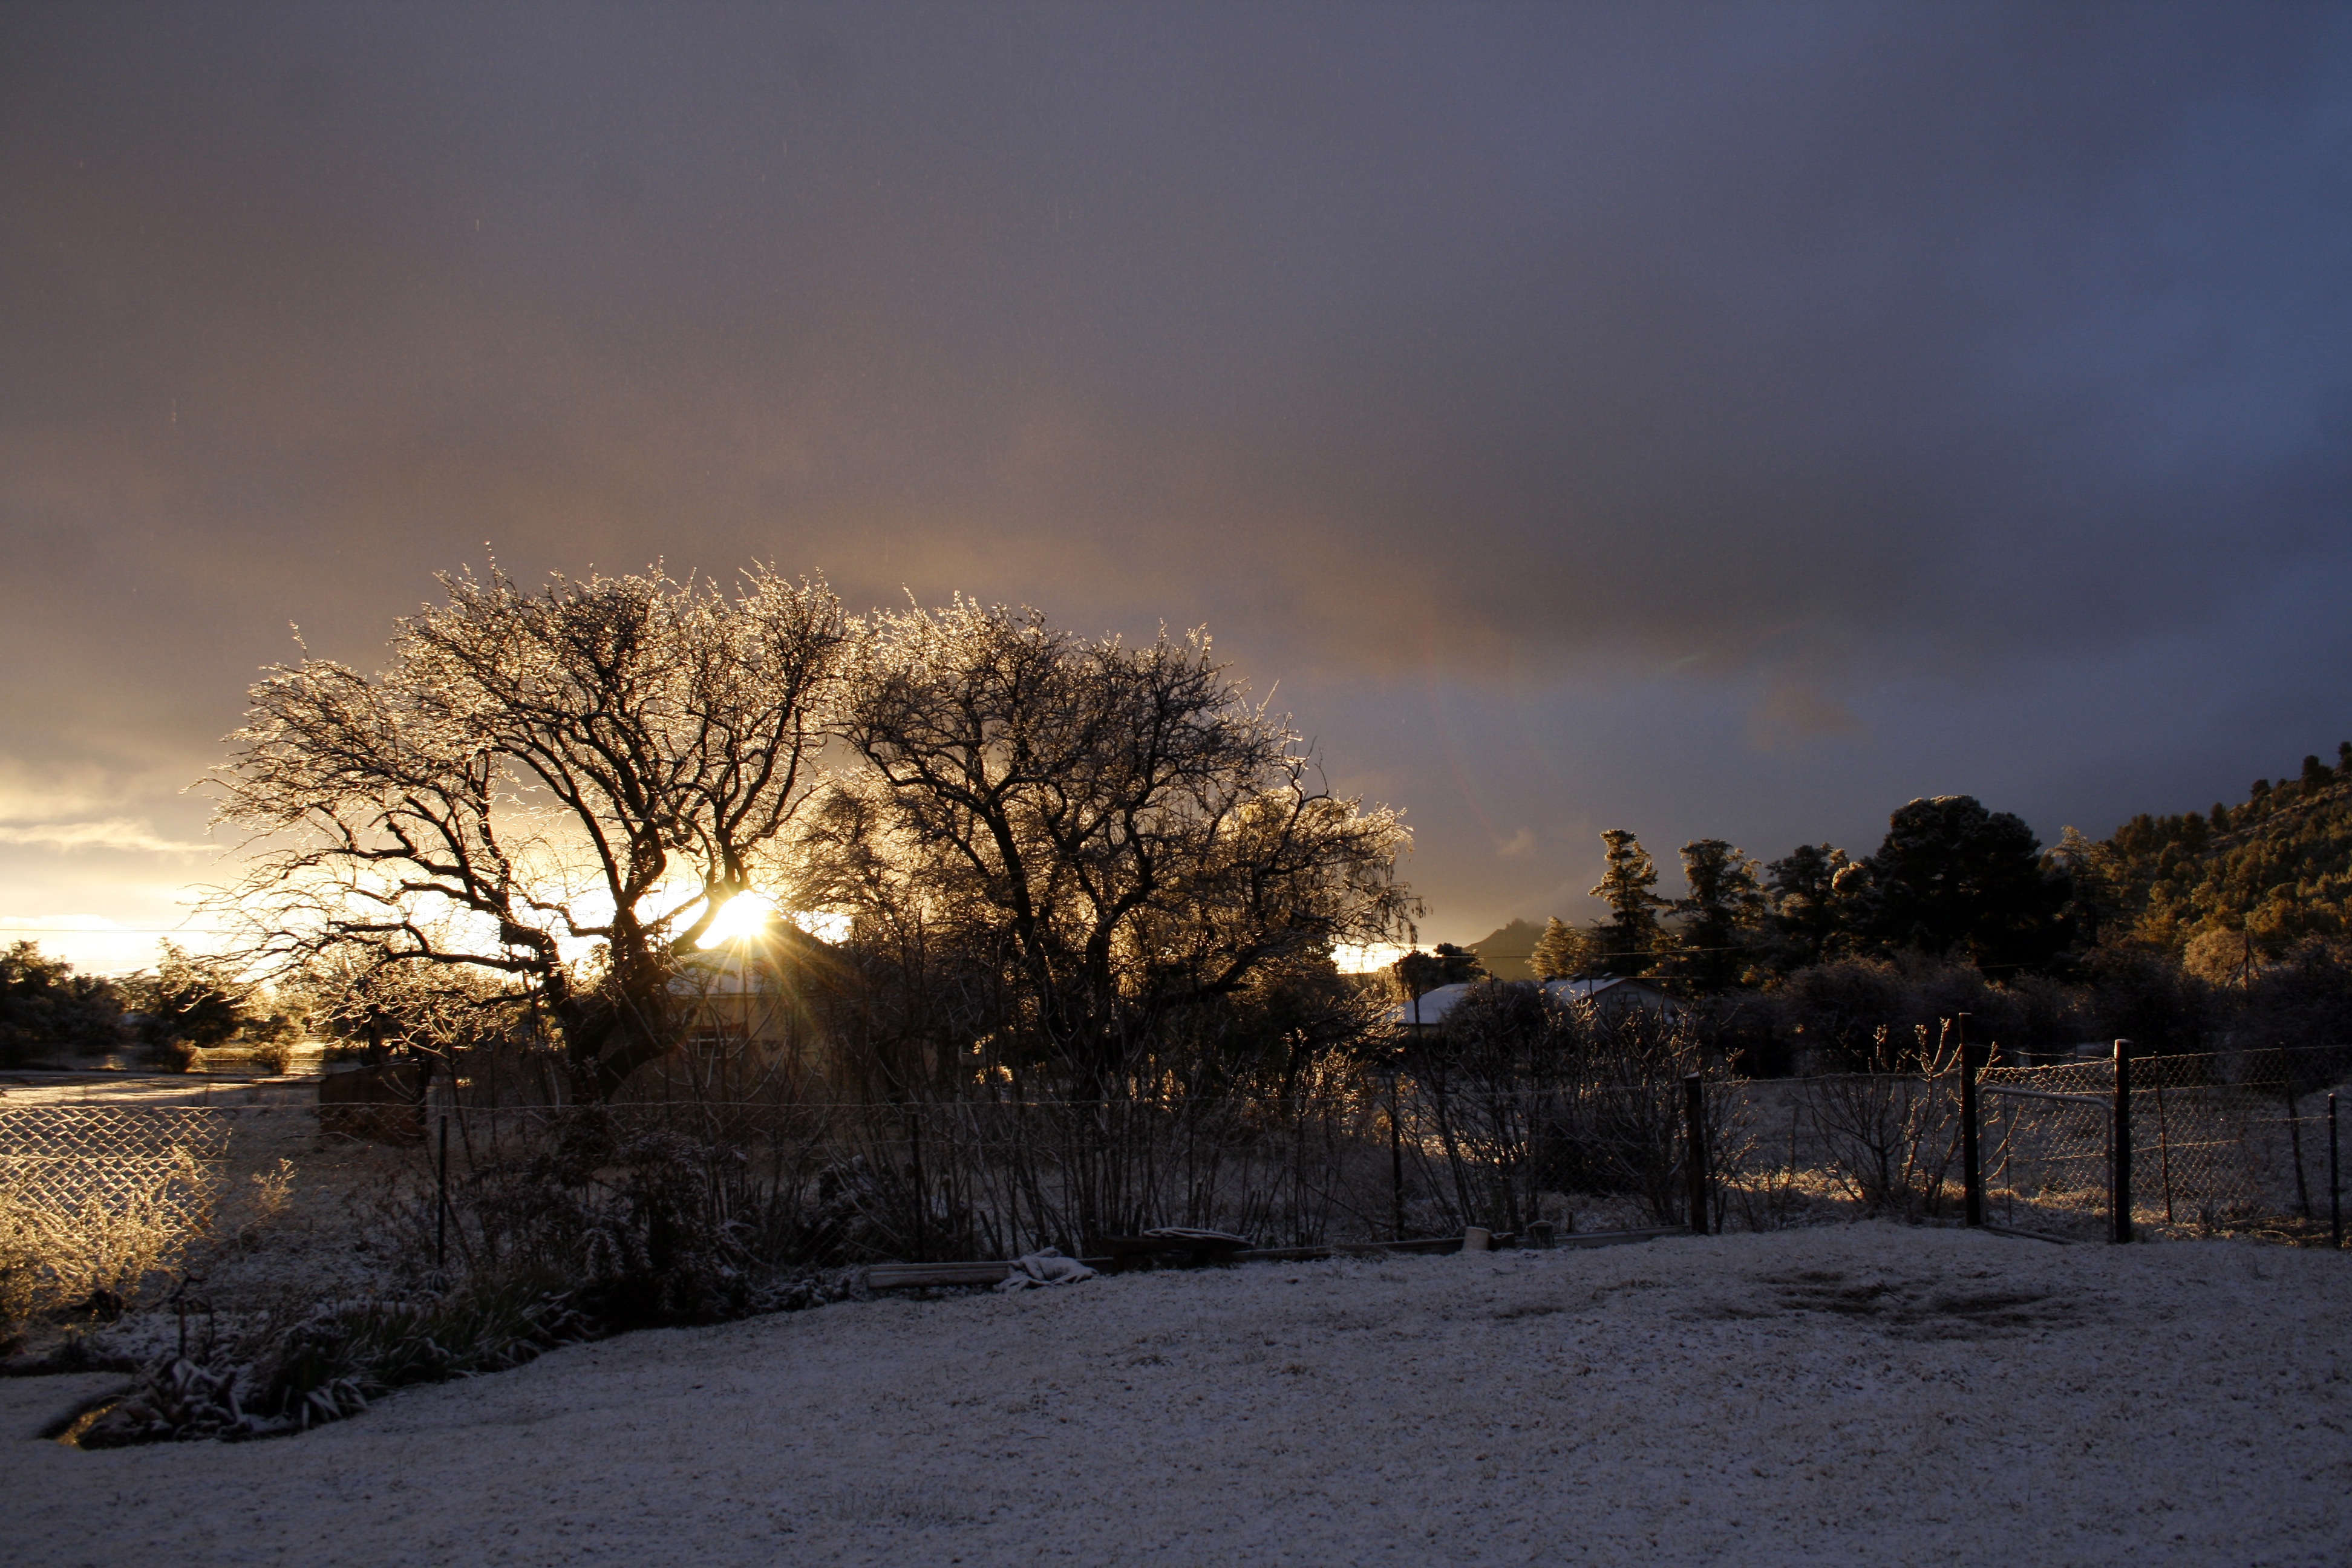
landscape, tree, nature, silhouette, snow, cold, winter, light, cloud, plant, sky, sunrise, sunset, night, sunlight, morning, frost, dawn, dusk, environment, evening, weather, season, trees, clouds, freezing, atmospheric phenomenon, woody plant